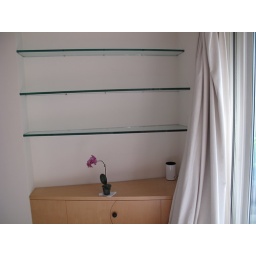
Kind of a decoish built in bookcase next to the sliding glass door out to the patio.